Electoral districts of Victoria

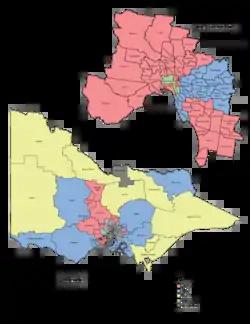
Map of Victorian electoral districts coloured by result at the 2014 Victorian state election

Electoral districts of Victoria are the electoral districts, commonly referred to as "seats" or "electorates", into which the Australian State of Victoria is divided for the purpose of electing members of the Victorian Legislative Assembly, one of the two houses of the Parliament of the State. The State is divided into 88 single-member districts. The Legislative Assembly has had 88 electorates since the 1985 election, increased from 81 previously.